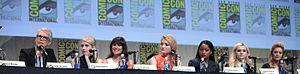
Scream Queens est une série télévisée américaine en 23 épisodes de 42 à 47 minutes, créée par Ryan Murphy, Brad Falchuk et Ian Brennan, diffusée entre le 22 septembre 2015 et le 20 décembre 2016 sur le réseau Fox et en simultané sur Citytv au Canada.